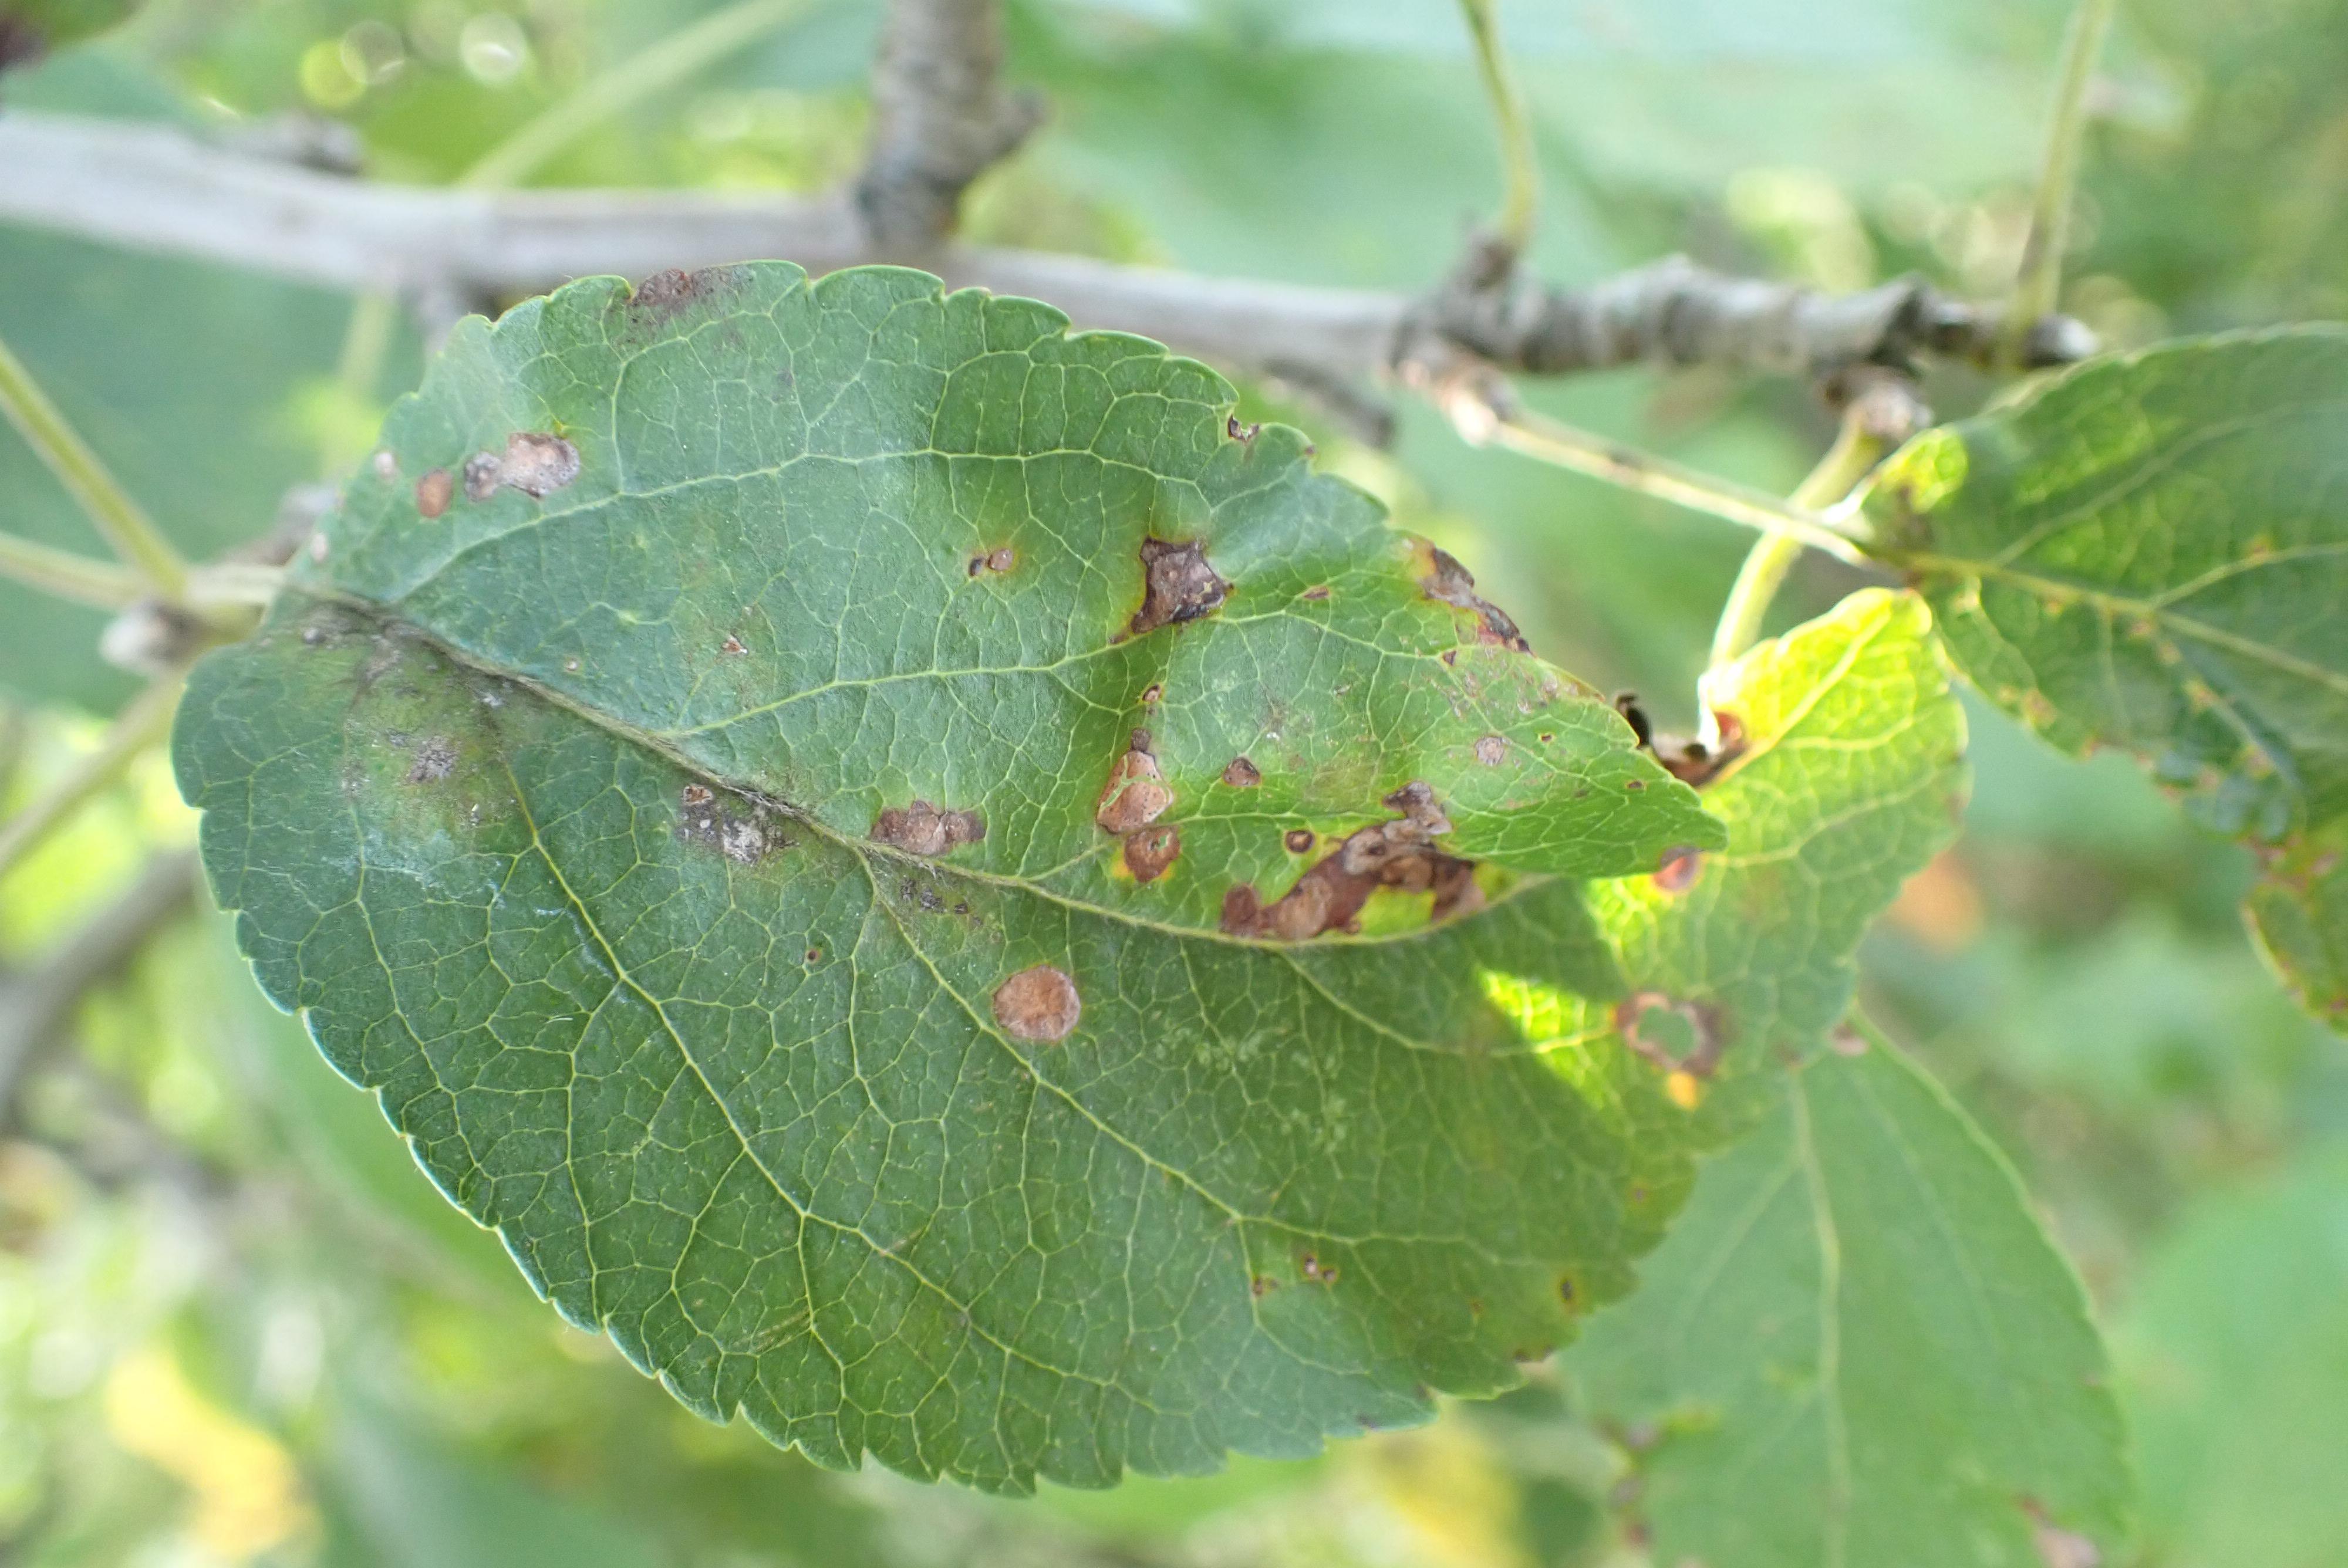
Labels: scab, frog_eye_leaf_spot, complex